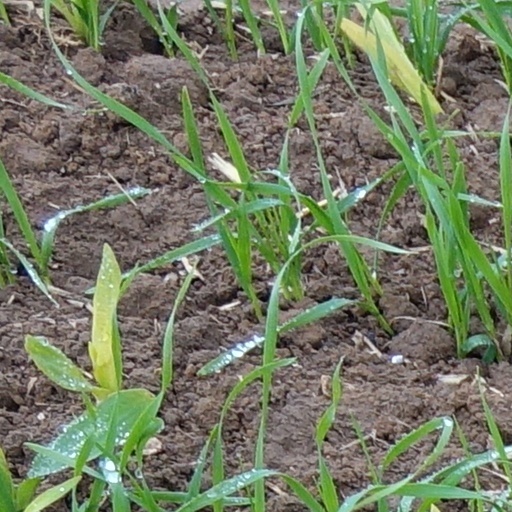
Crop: wheat